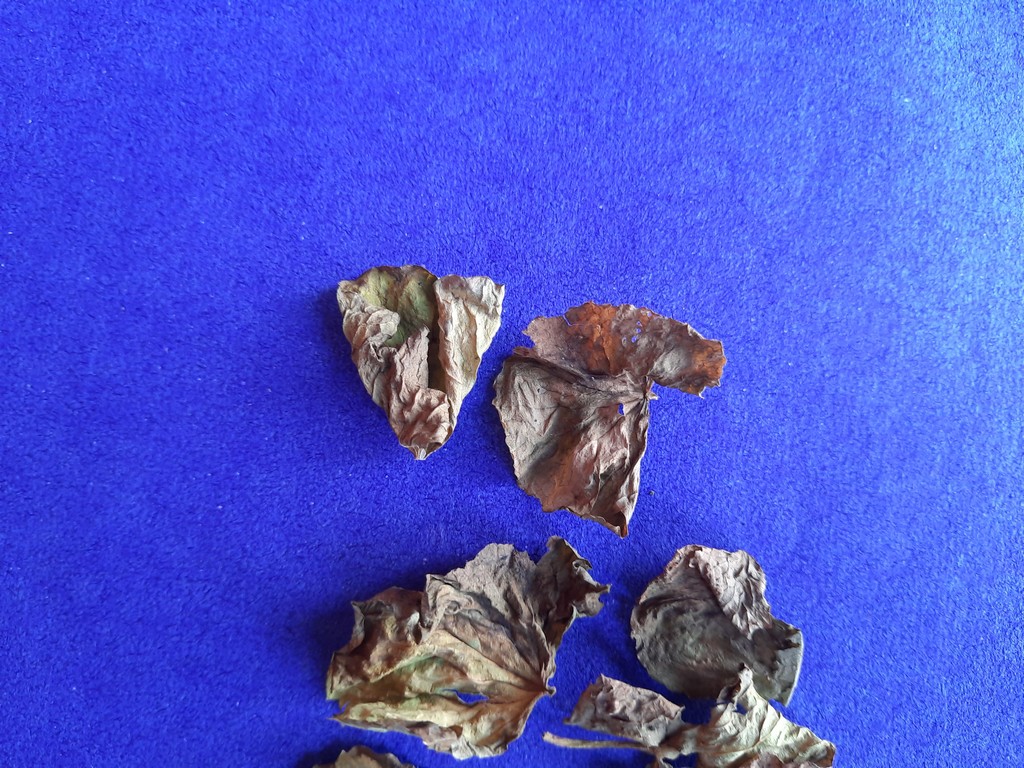
Label: Dried